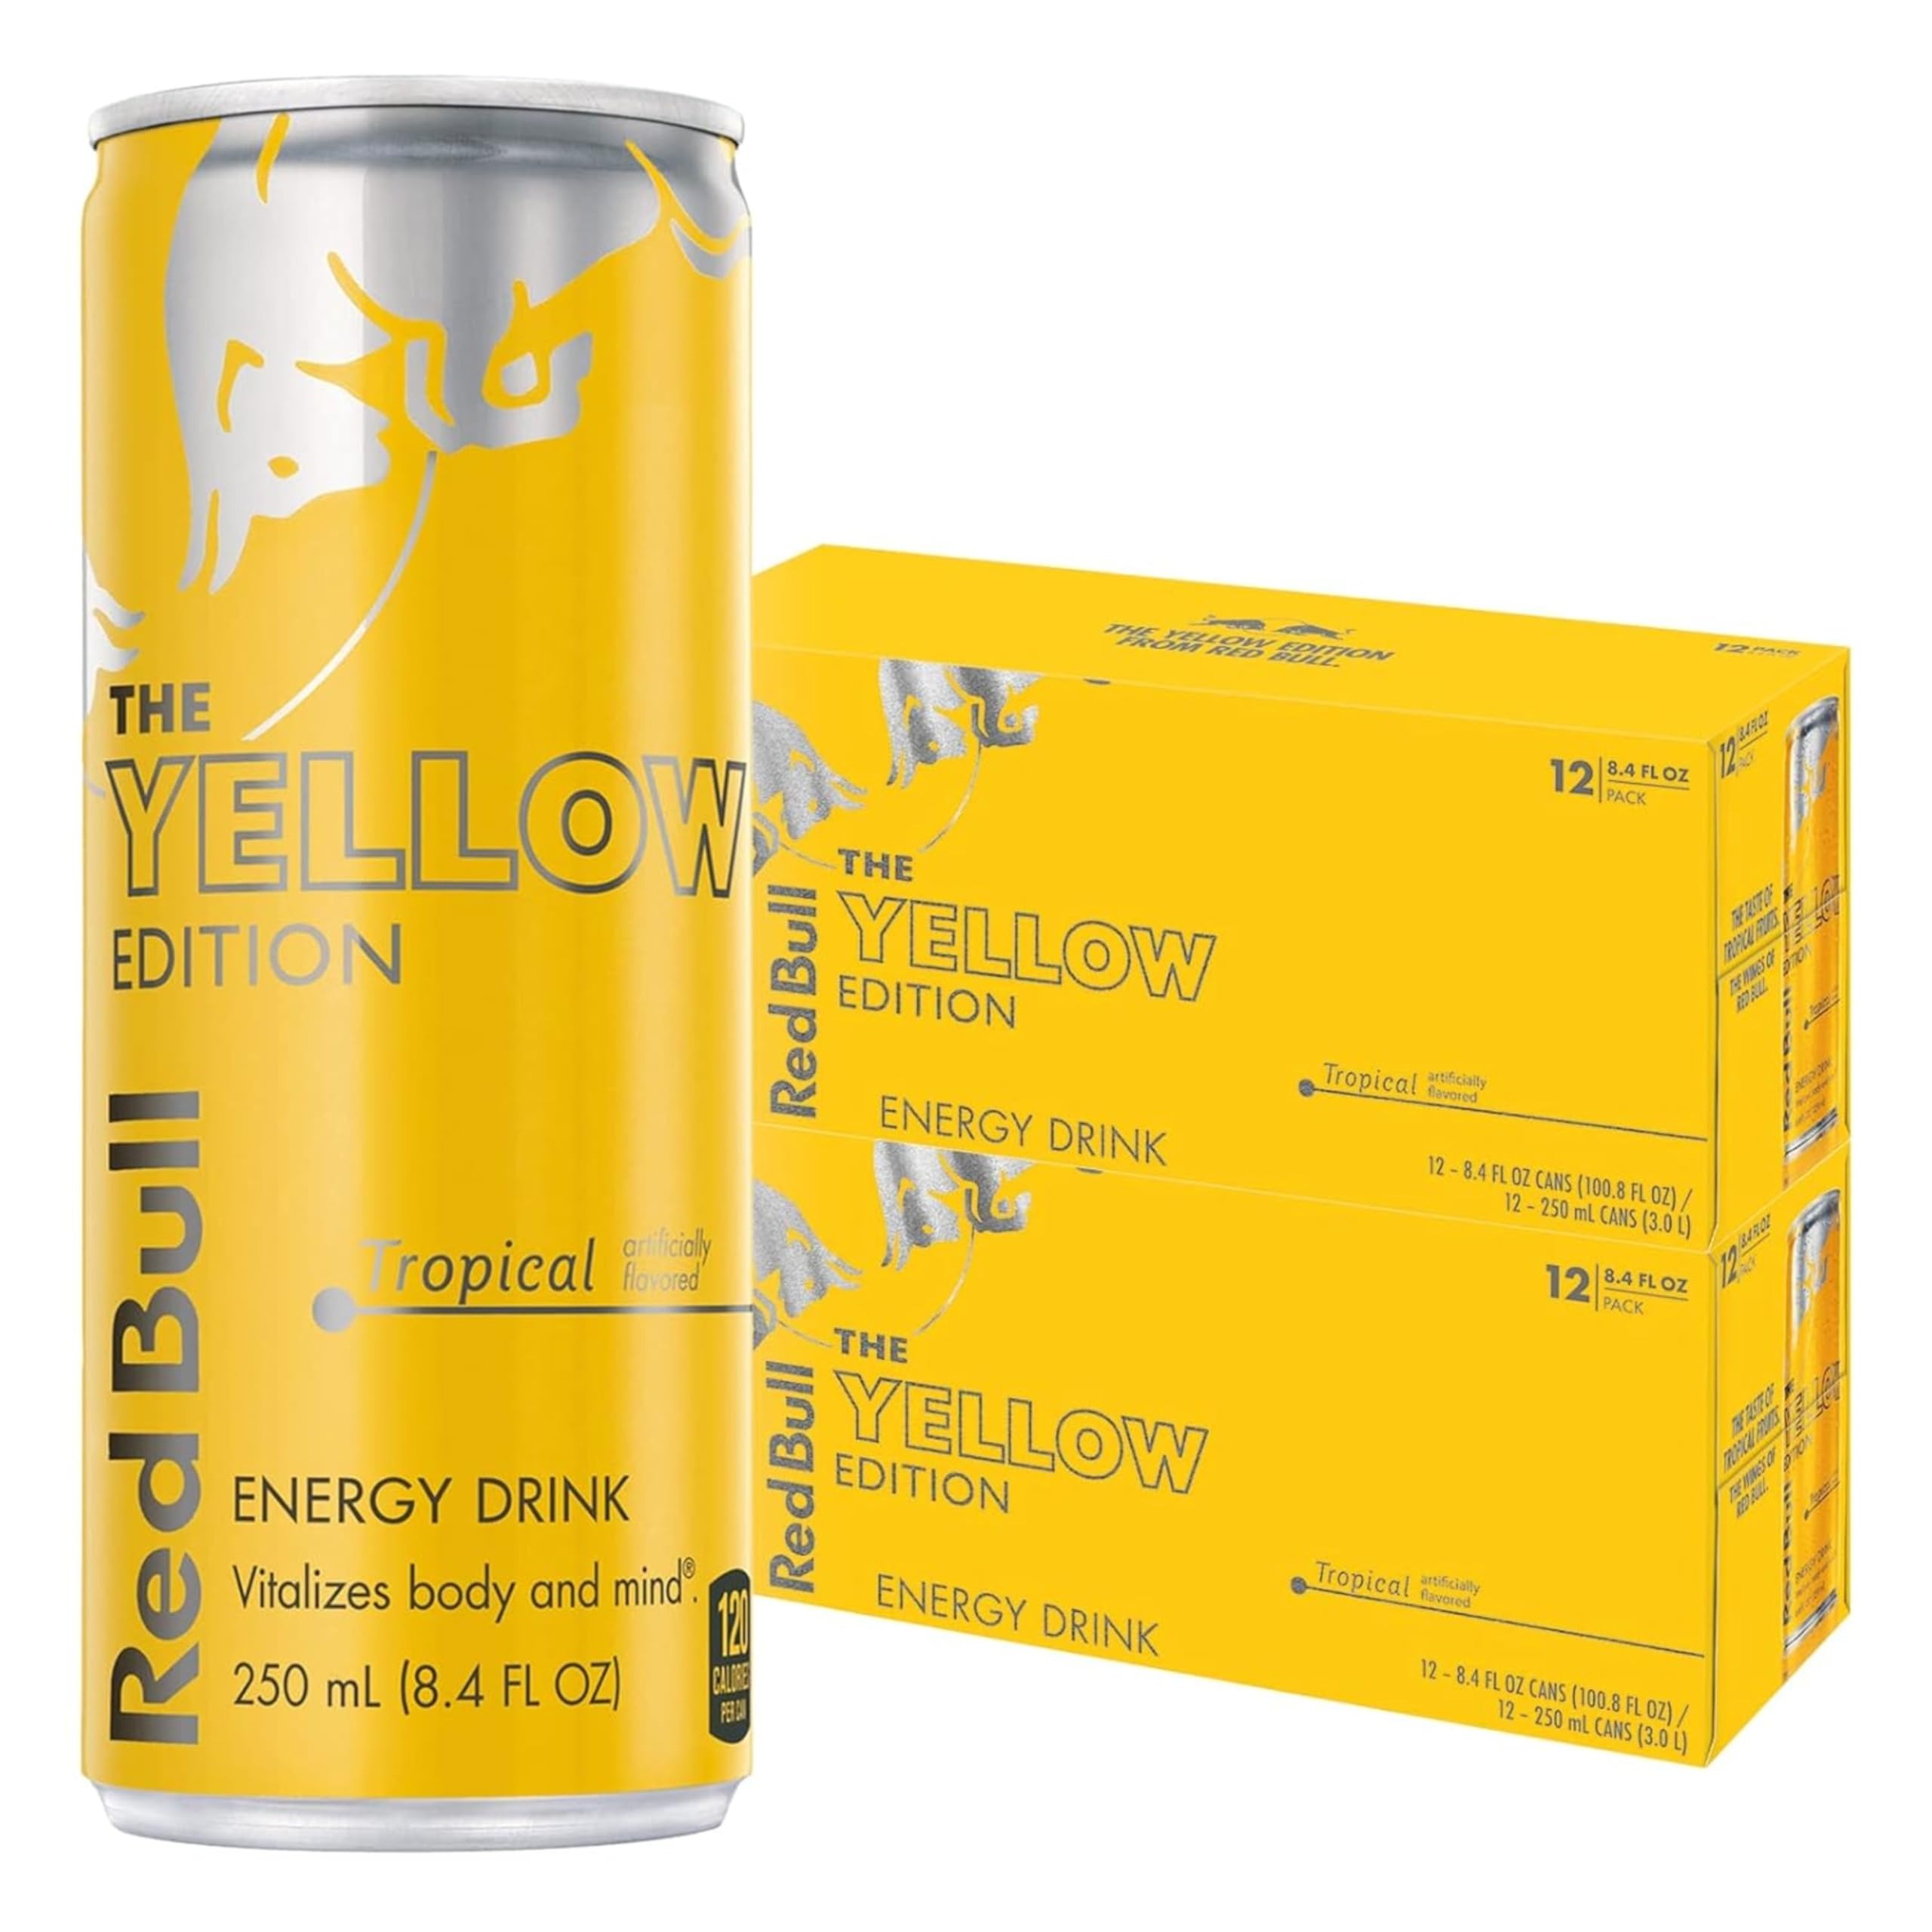
Item Name: Red Bull Yellow Edition Energy Drink, Tropical, with 80mg Caffeine plus Taurine & B Vitamins, 8.4 Fl Oz, 2 Packs of 12 Cans (Pack of 24)
Bullet Point 1: Enjoy the exotic taste of tropical fruit in the Red Bull Yellow Edition; Features taurine, an amino acid, plus four essential B-group vitamins B3, B6, B12 and B5, which contribute to normal energy-yielding metabolism
Bullet Point 2: Each 8.4 fl oz can contains 120 calories, 80mg of caffeine which helps to increase alertness, plus 28g of real sugar similar to a glass of apple juice of the same size
Bullet Point 3: This lightly sparkling energy drink gives you wiiings for gaming, work, school, sports, pre-workout, music festivals, and on-the-go; Made to be vegetarian and free from wheat, dairy, gluten, and lactose
Bullet Point 4: Try our unique Red Bull Editions featuring the flavors of Strawberry Apricot, Peach-Nectarine, Juneberry, Watermelon, Blueberry and more; Sugar free options include Red Bull Sugar Free and Red Bull Zero
Bullet Point 5: Best enjoyed ice cold, Red Bull makes an excellent base for non-alcoholic mocktails; Add in your favorite fruit juice or fruit garnishes for endless combinations
Value: 201.6
Unit: Fl Oz

Price: 9.18